Christ Evangelical Church

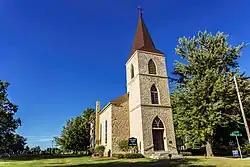
Christ Evangelical Church

Christ Evangelical Church is a historic church building in Germantown, Wisconsin, United States. It was built in 1862 and was added to the National Register of Historic Places in 1983. The building is now operated as the Christ Church Museum of Local History by the Germantown Historical Society.